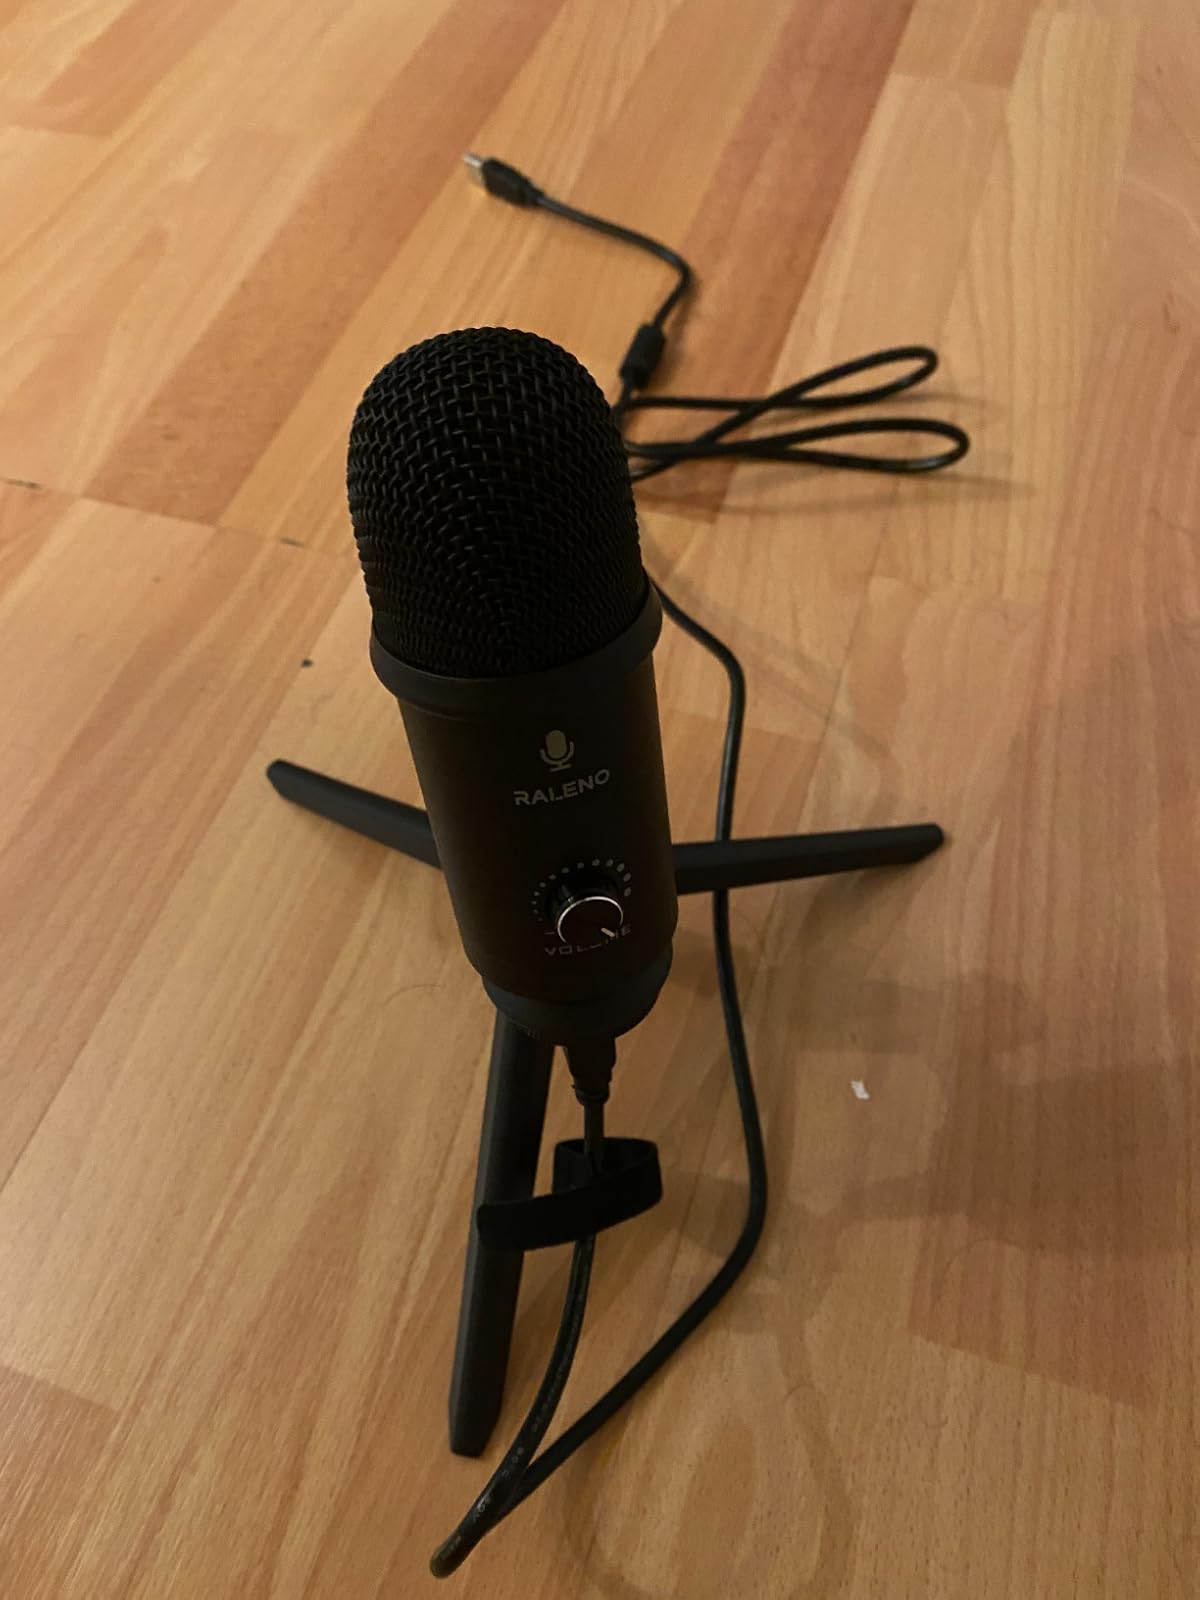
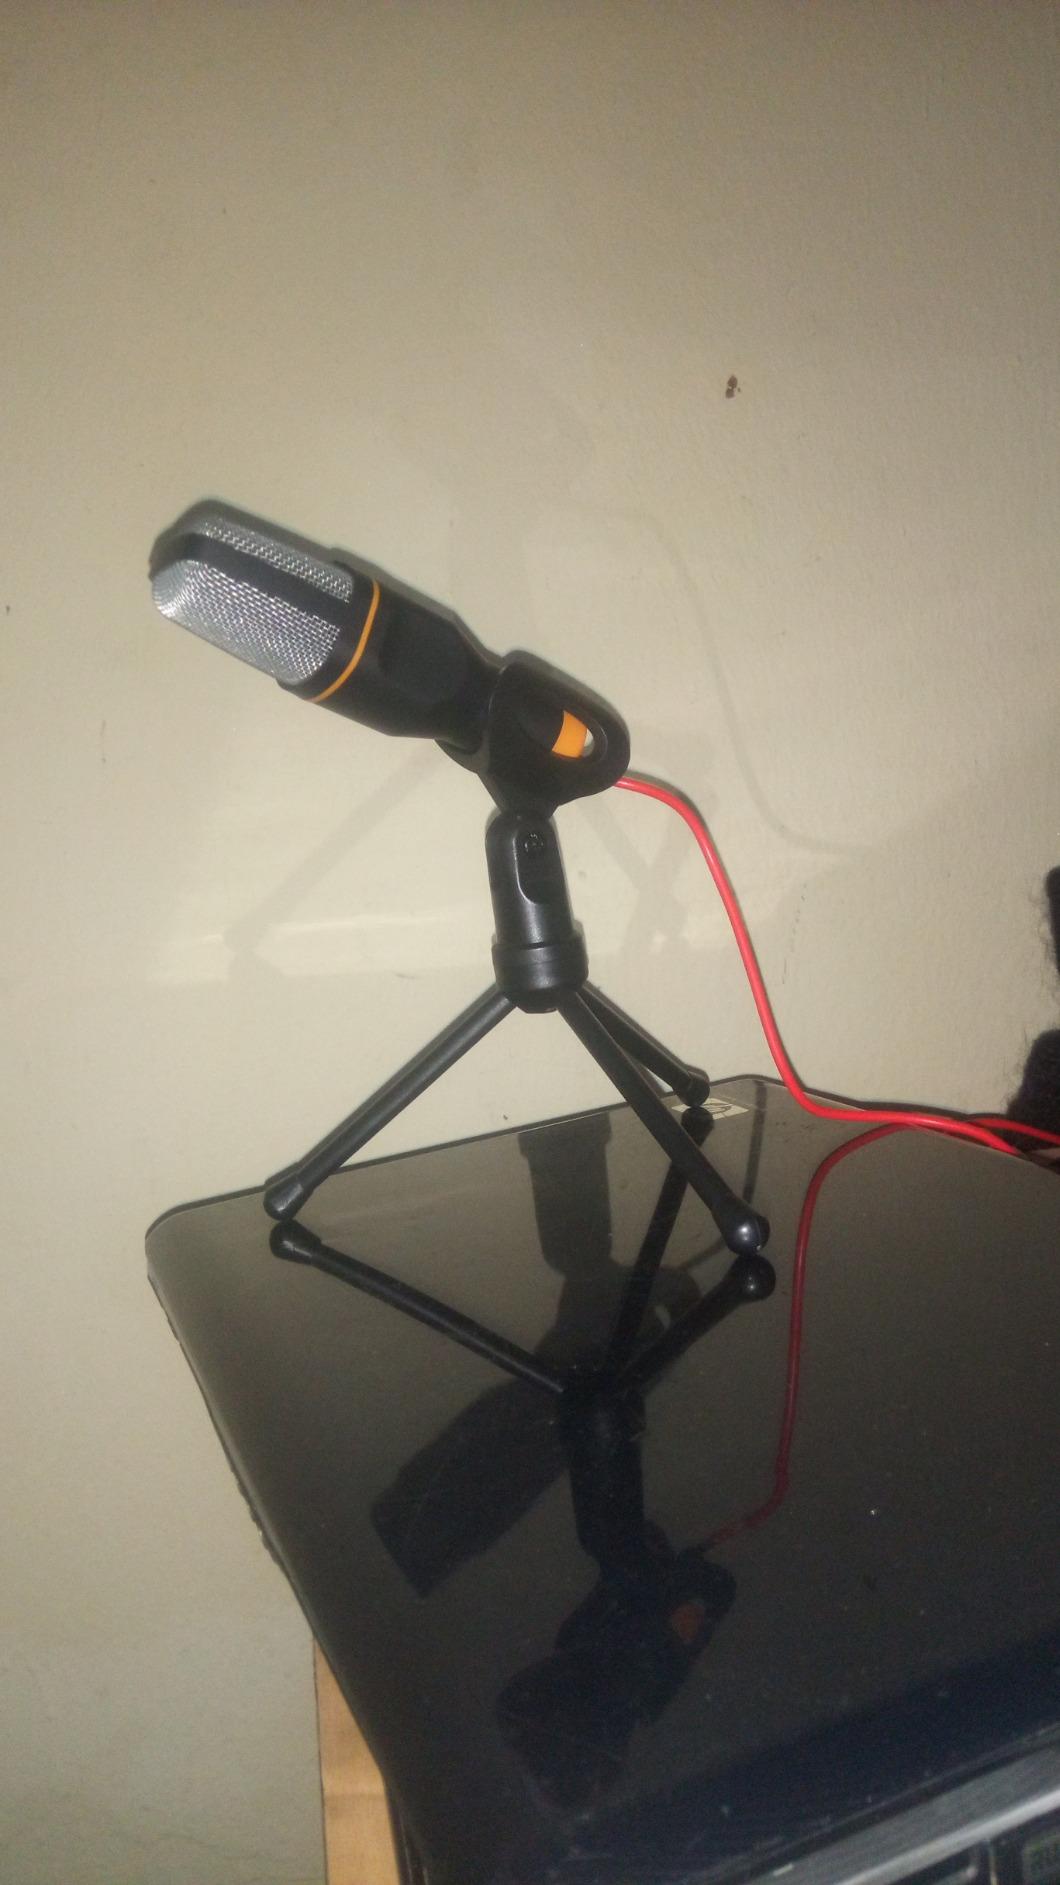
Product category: microphone
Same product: no